Harry Dunn (police officer)

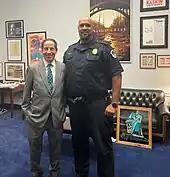

On the day of the January 6 United States Capitol attack, Dunn was stationed outside the Capitol. After the Capitol was breached, he was called inside to guard a stairwell with injured officers and to guard Speaker Nancy Pelosi's office. He interacted with rioters, many carrying Make America Great Again and Confederate flags, and members of the Oath Keepers such as Kelly Meggs. Dunn said that by the end of the day, his fists were bloody from fighting with rioters.